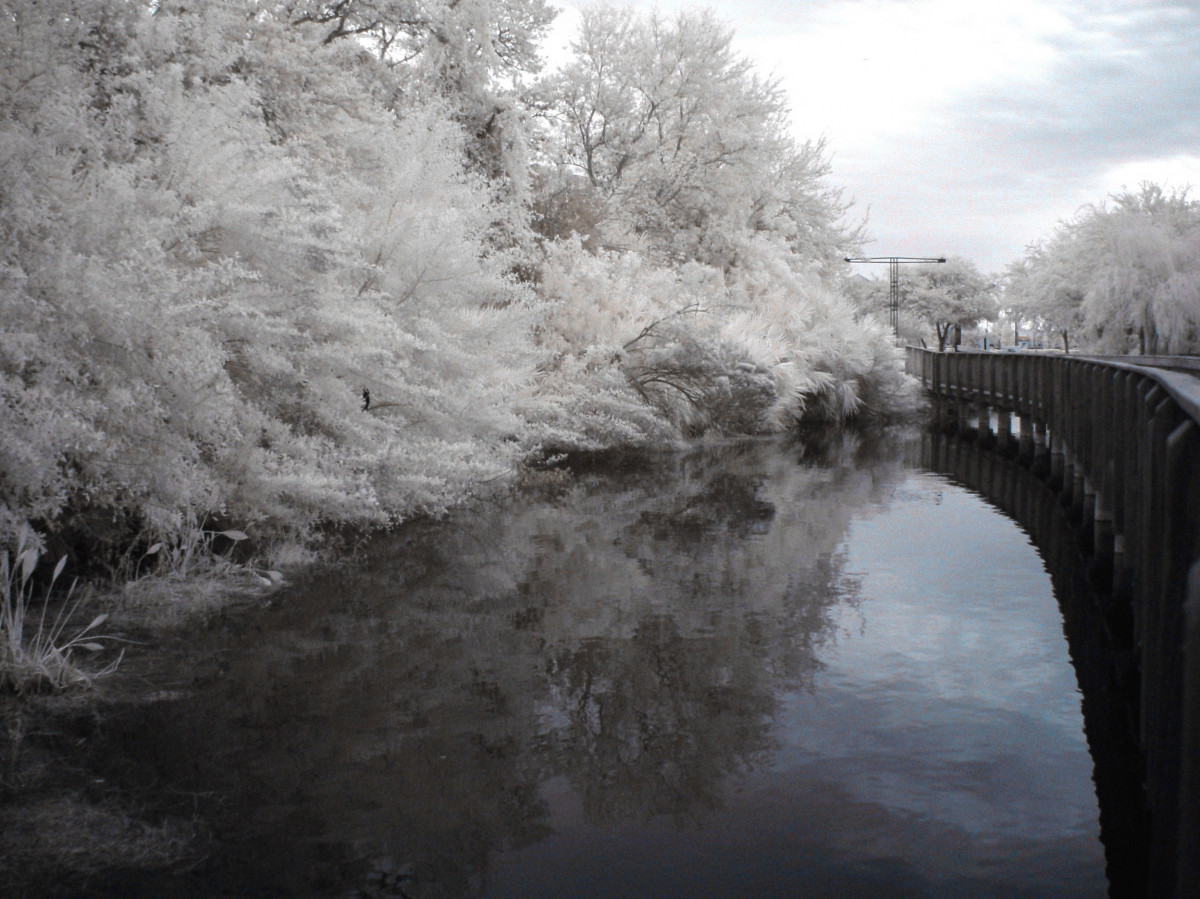
Tags: water, branch, snow, winter, morning, flower, frost, river, stream, ice, reflection, weather, season, waterway, freezing